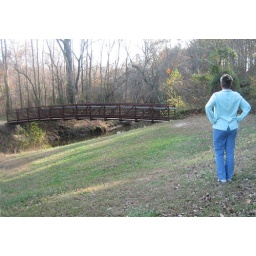
&amp;quot;I'll cross that bridge when I come to it.&amp;quot; For Flickr Group Roulette, and Quotes in Picture Form.